Jose L. Torero

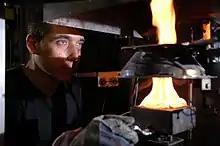
Torero in the Fire Lab of the University of Edinburgh

José Luis Torero is a Peruvian fire protection engineer and academic. He is currently the Head of the Department of Civil, Environmental and Geomatic Engineering at University College London. Torero has held leading academic and research positions in the United Kingdom, Australia, and the United States, and is internationally recognised for his work in fire dynamics, smouldering combustion, and disaster resilience. He is a Fellow of the Royal Academy of Engineering, the Royal Society of Edinburgh, the Australian Academy of Technological Sciences and Engineering, and the Royal Society of New South Wales.